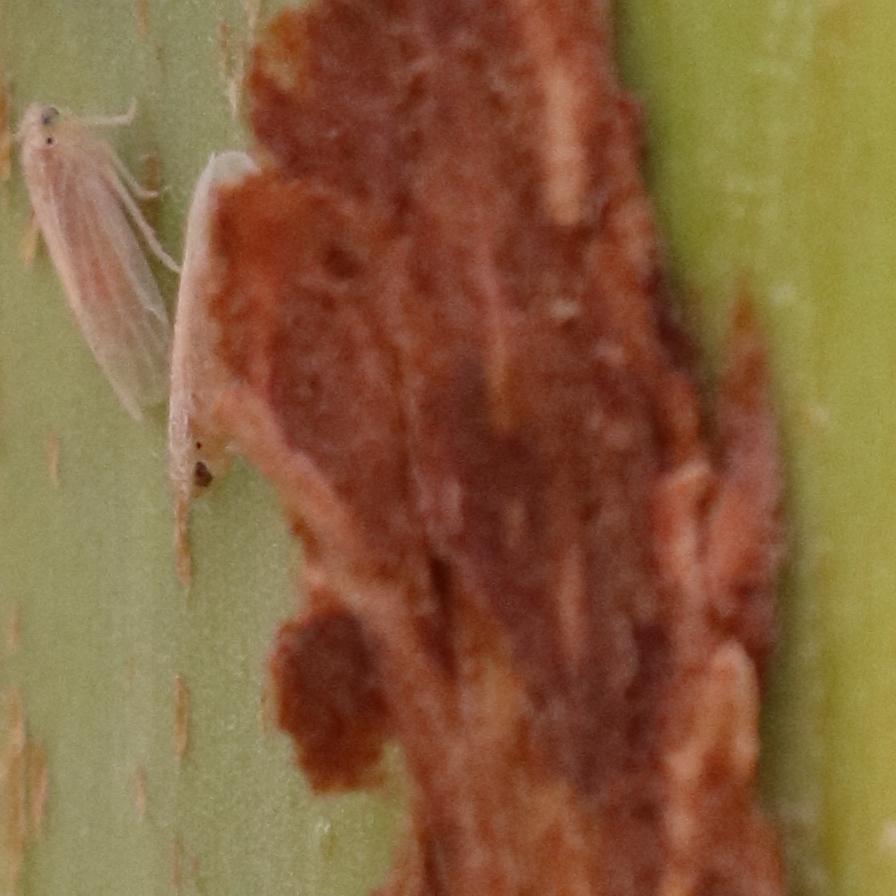
Label: Bug